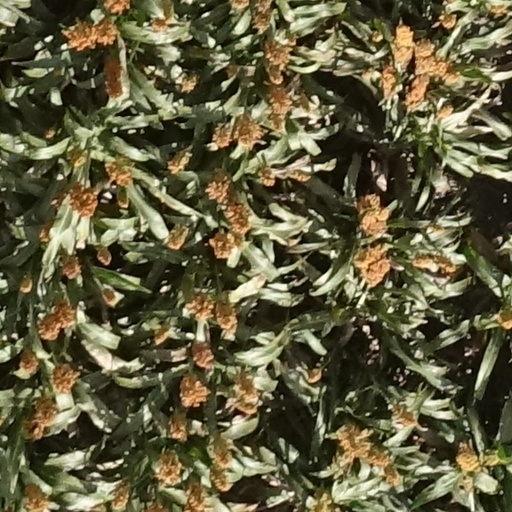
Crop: sorghum